Meghalaya

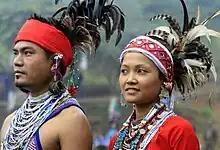
Garo Couple in traditional dress.

Meghalaya, with its high mountains, deep gorges, and abundant rains has a large, unused hydroelectric potential. The assessed generation capacity exceeds 3000 MW. The current installed capacity in the state is 185 MW, but the state itself consumes 610 MW. In other words, it imports electricity. The economic growth of the state suggests rising demand for electricity. The state has the potential to export net hydroelectric-generated electricity and earn income for its internal development plans. The state also has large deposits of coal, thus being a candidate for thermal power plants.